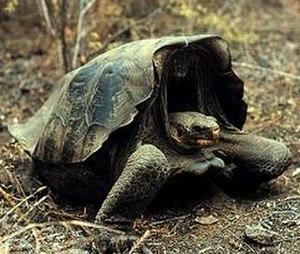
Chelonoidis becki est une espèce de tortues de la famille des Testudinidae.